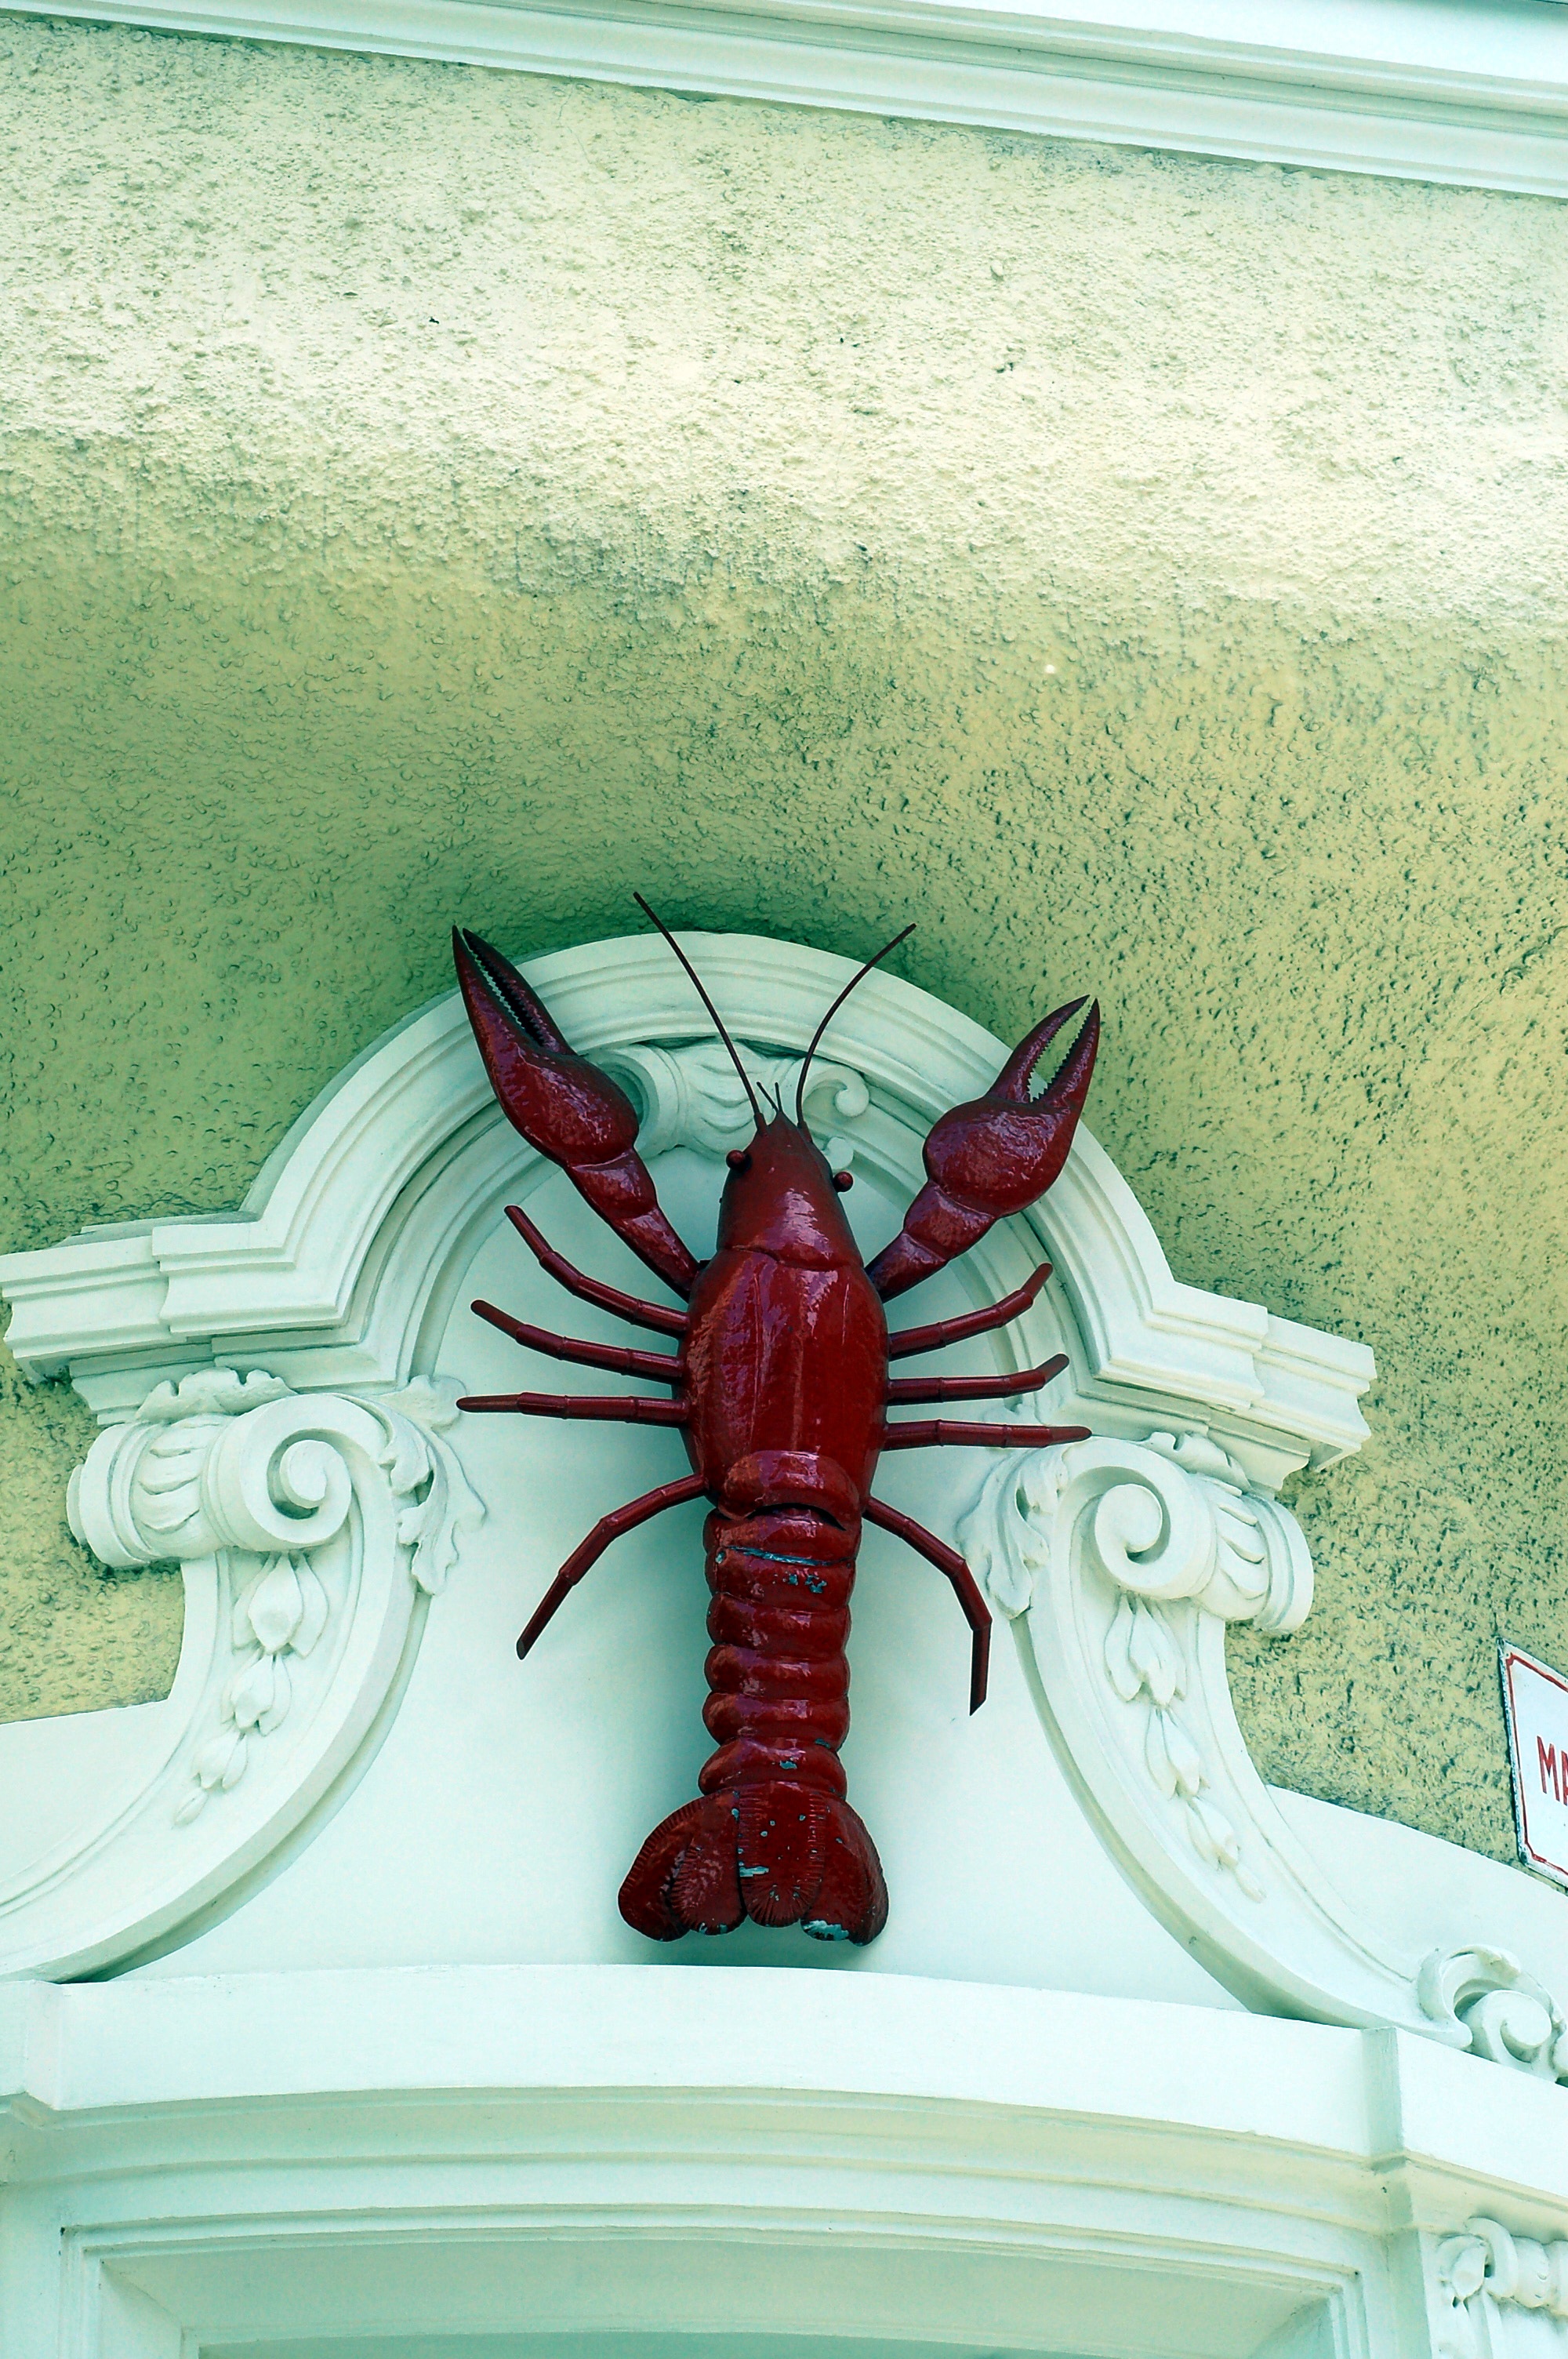
architecture, house, glass, old, monument, sign, green, red, invertebrate, art, illustration, crayfish, coat of arms